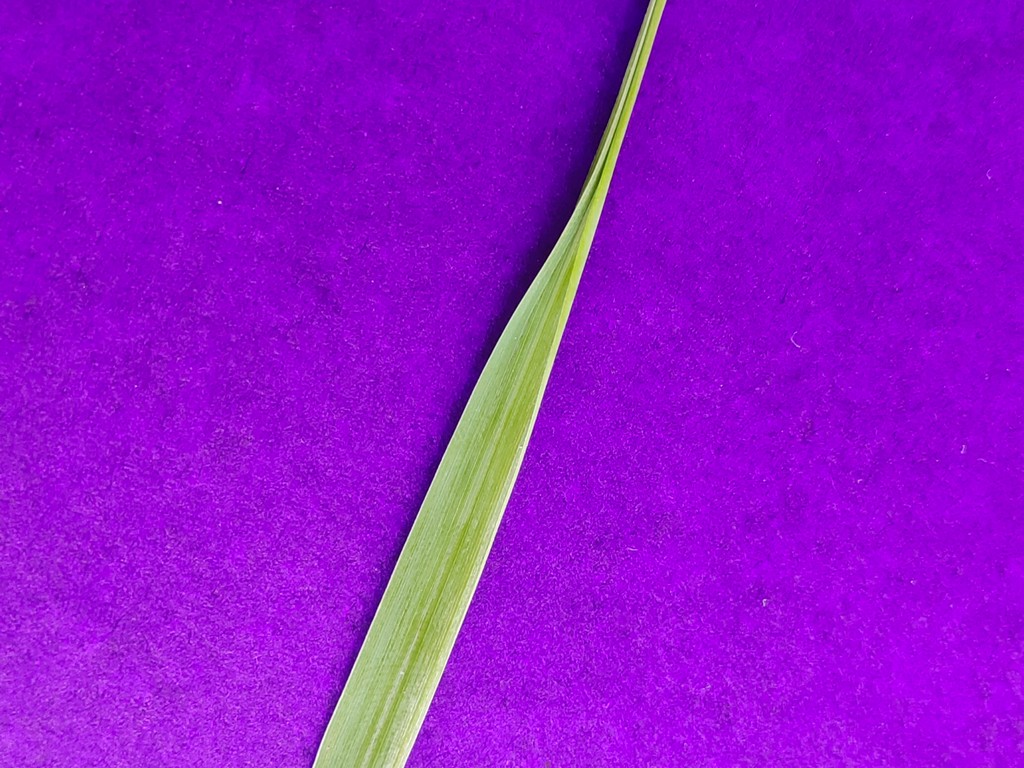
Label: Healthy